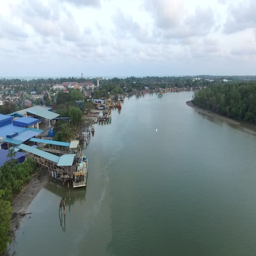
a fishing boat entering village harbor - aerial flying over wide angle view